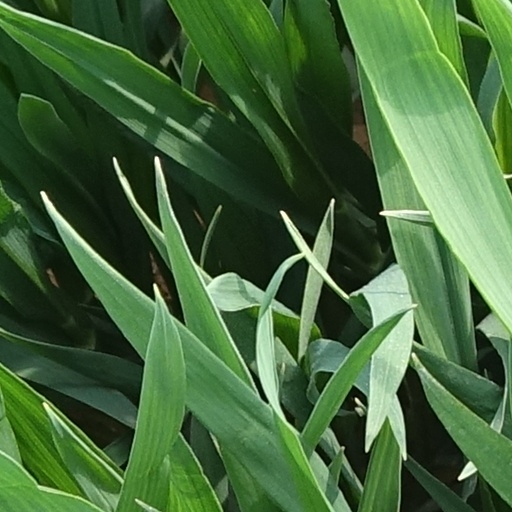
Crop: wheat